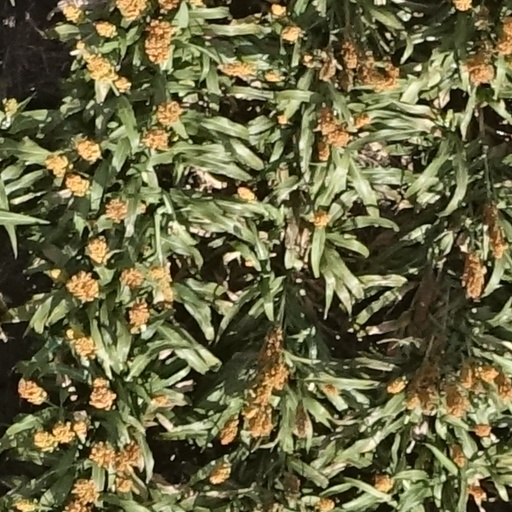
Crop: sorghum